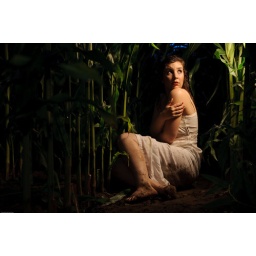
SB900 trough a 40x40 softbox CR, SB600 gelled yellow bare CL behind subject, SB900 in huge umbrella far up CR.